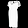
Label: Dress